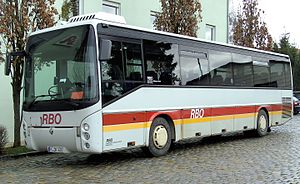
Renault Arés
Renault Arés
Renault Arés var en busmodel fra Renault Bus, som kom på markedet i oktober 1999.